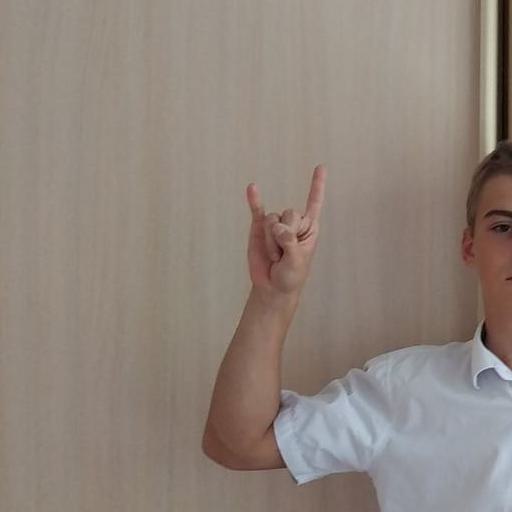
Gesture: rock